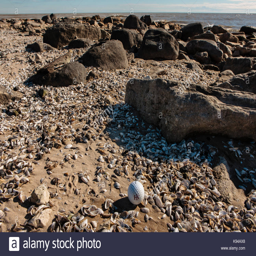
a golf ball has been washed onshore , following the large wave